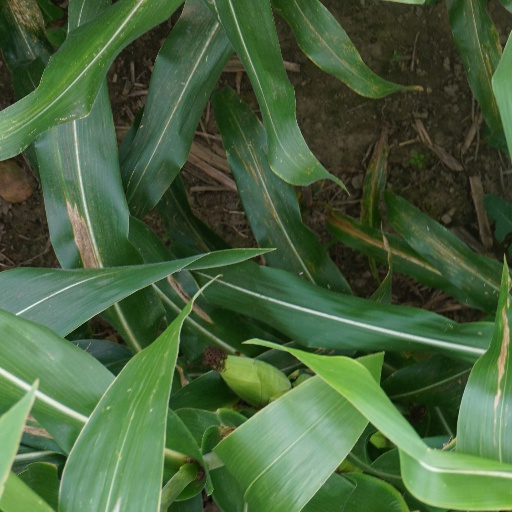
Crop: maize; corn